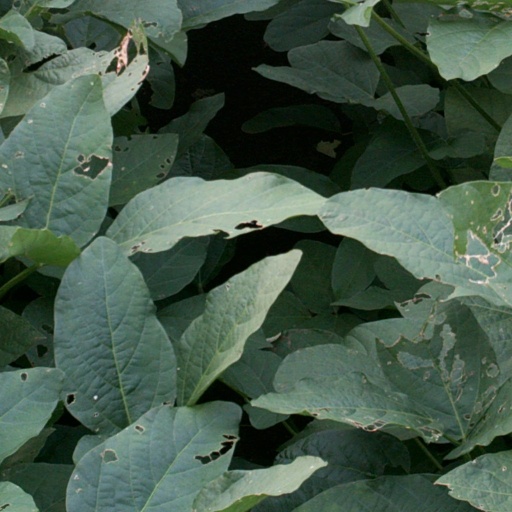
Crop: soybean